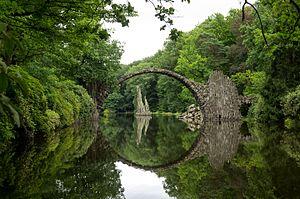
Le Parc d'azalées et de rhododendrons de Kromlau est un parc paysager couvrant 200 acres, situé dans la commune de Gablenz, en Allemagne, à moins de 6 kilomètres de la frontière polonaise. Il a été aménagé au XIXᵉ siècle. Il est gratuit et est accessible en permanence aux visiteurs.